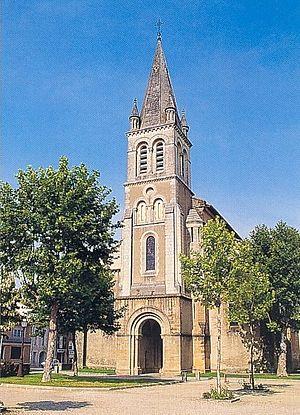
Église Saint-Nicolas à Nogaro
La collégiale Saint-Nicolas est une ancienne collégiale située sur la commune de Nogaro dans le département du Gers en région Midi-Pyrénées.
Nogaro est une commune française située dans le département du Gers, en région Occitanie.